Attack of the Friday Monsters! A Tokyo Tale

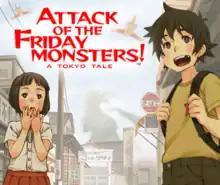

is an adventure game designed by Kaz Ayabe, who is known in Japan for the popular "Boku no Natsuyasumi" series. The game was released for Nintendo 3DS in Japan on March 13, 2013, as part of the "Guild02" compilation, and separately as a digital download in North America, Europe and Australasia on July 18, 2013. It follows a boy named Sohta, who lives in a town where monsters and superheroes from 1970s tokusatsu shows appear every Friday.